2008 Rally Catalunya

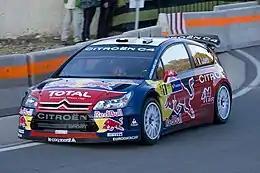
Rally winner Sébastien Loeb.

The 2008 Rally Catalunya, officially 44è Rally RACC Catalunya - Costa Daurada, was the 44th Rally Catalunya and the 12th round of the 2008 World Rally Championship season. The rally took place during October 2–5, 2008 and consisted of 18 special stages.